Horace Belden School and Central Grammar School

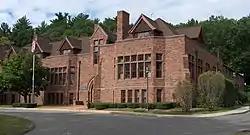

The Horace Belden School and Central Grammar School are a pair of architecturally distinguished Late Gothic Revival occupying a single campus at 933 Hopmeadow Street and 29 Massaco Street in Simsbury, Connecticut. The Belden School was built in 1907 as the first Simsbury High School, and now serves as Simsbury Town Hall. The Central Grammar School, built in 1913, is now called the Central School. The buildings were listed as a pair on the National Register of Historic Places in 1993 for their architecture and their role in the town's educational system.